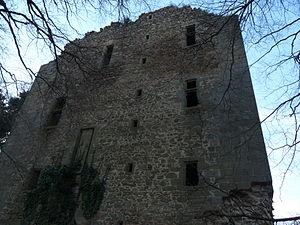
Le Donjon de Chamborand (Creuse)
Le Donjon de Chamborand, parfois aussi appelé ancien château de Chamborand, est une ruine du château-fort médiéval construit avant le XIIᵉ siècle, situé sur la commune de Chamborand, dans le département de la Creuse, région Nouvelle-Aquitaine, en France.
Chamborand est une commune française située dans le département de la Creuse en région Nouvelle-Aquitaine. Les habitants de Chamborand sont les "Chamborantais", Chamborand s'écrivant autrefois "Chamborant".